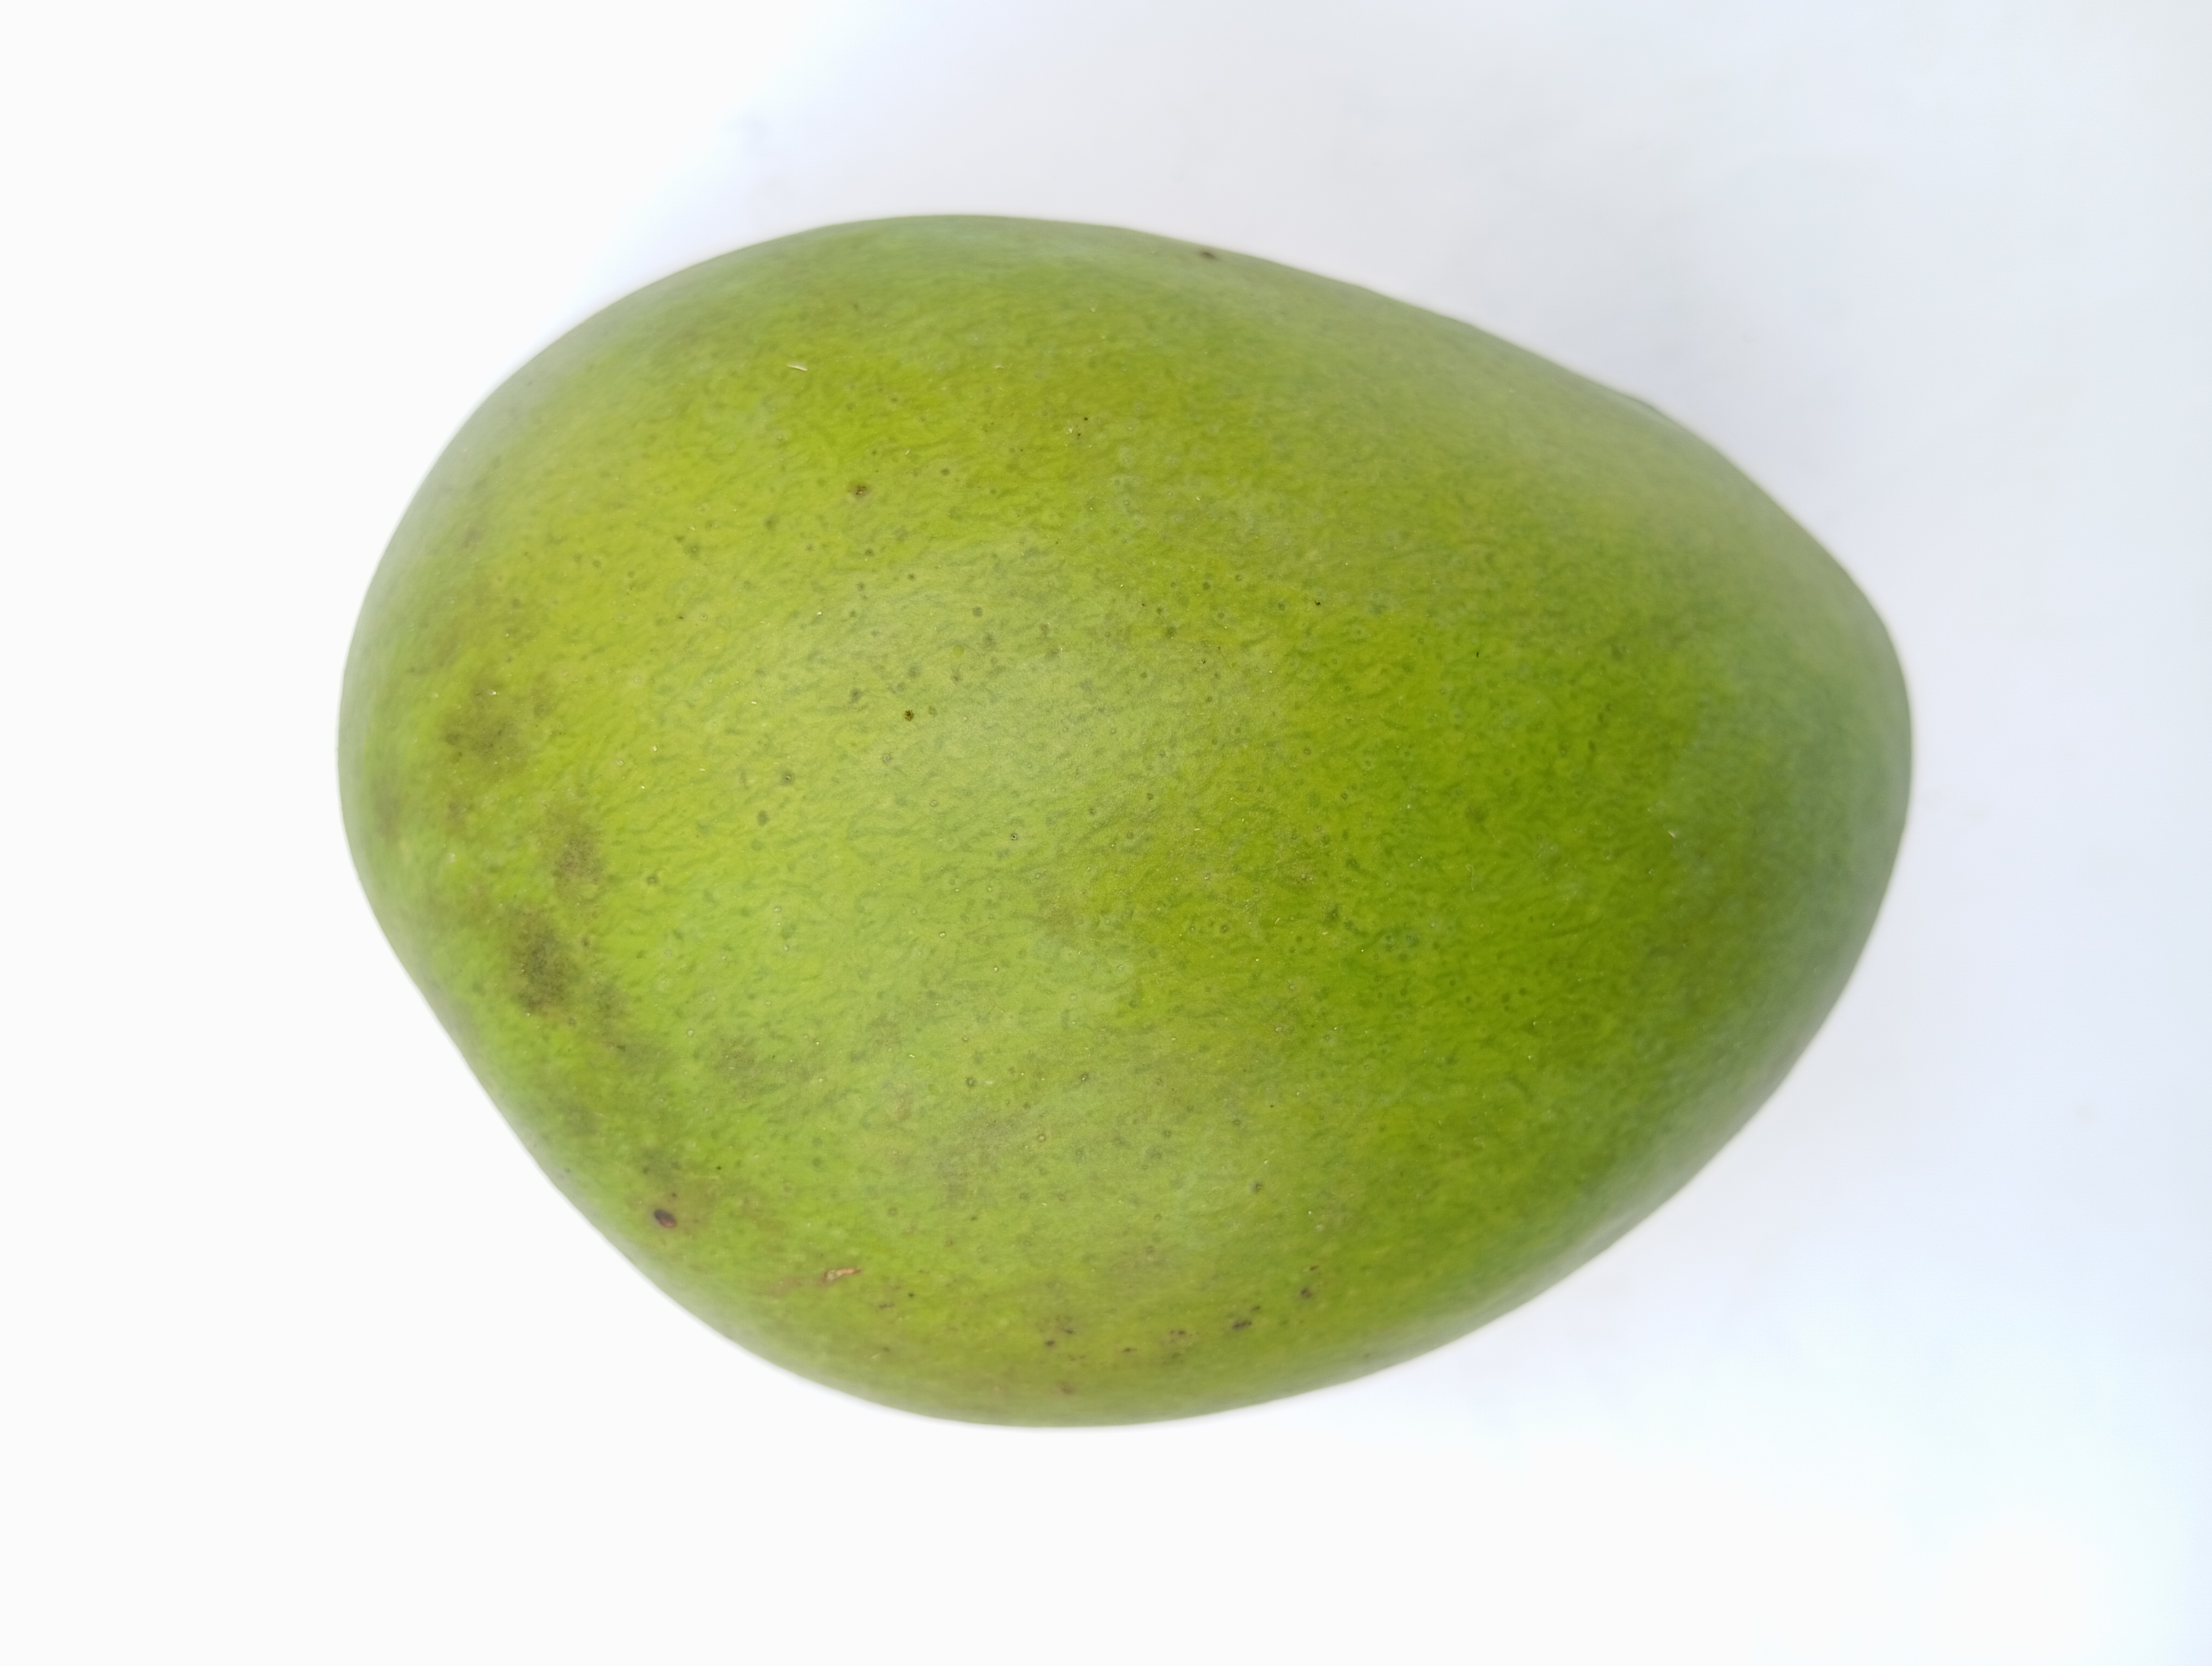
Mango variety: Harivanga